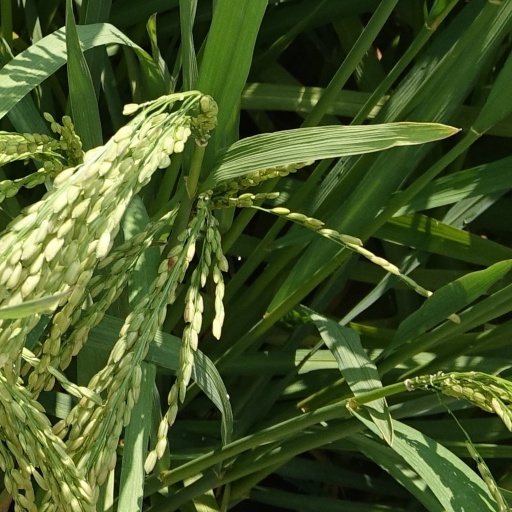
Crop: rice